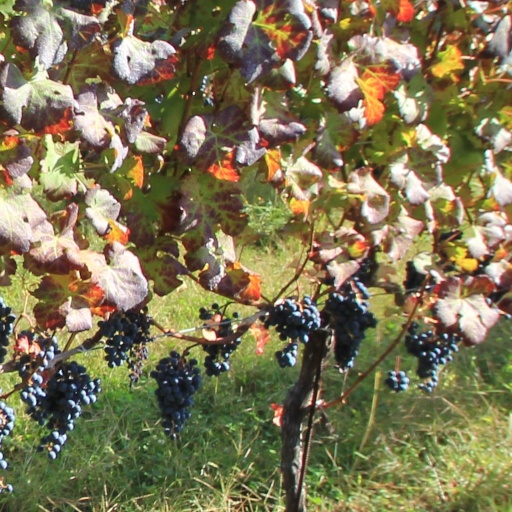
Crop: grape